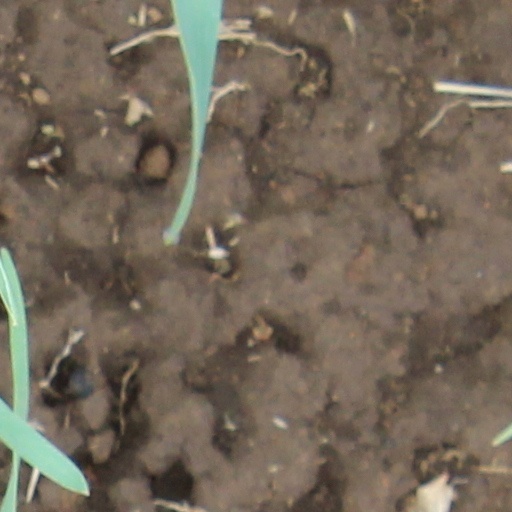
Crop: wheat